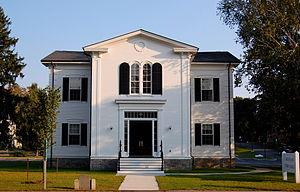
Wenham est une ville du comté d'Essex, dans l'État du Massachusetts aux États-Unis.